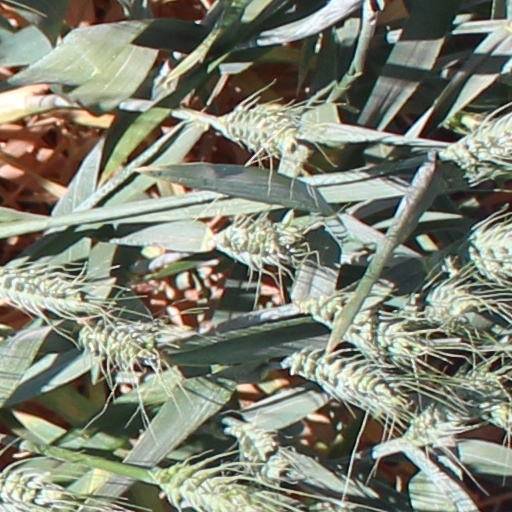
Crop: wheat